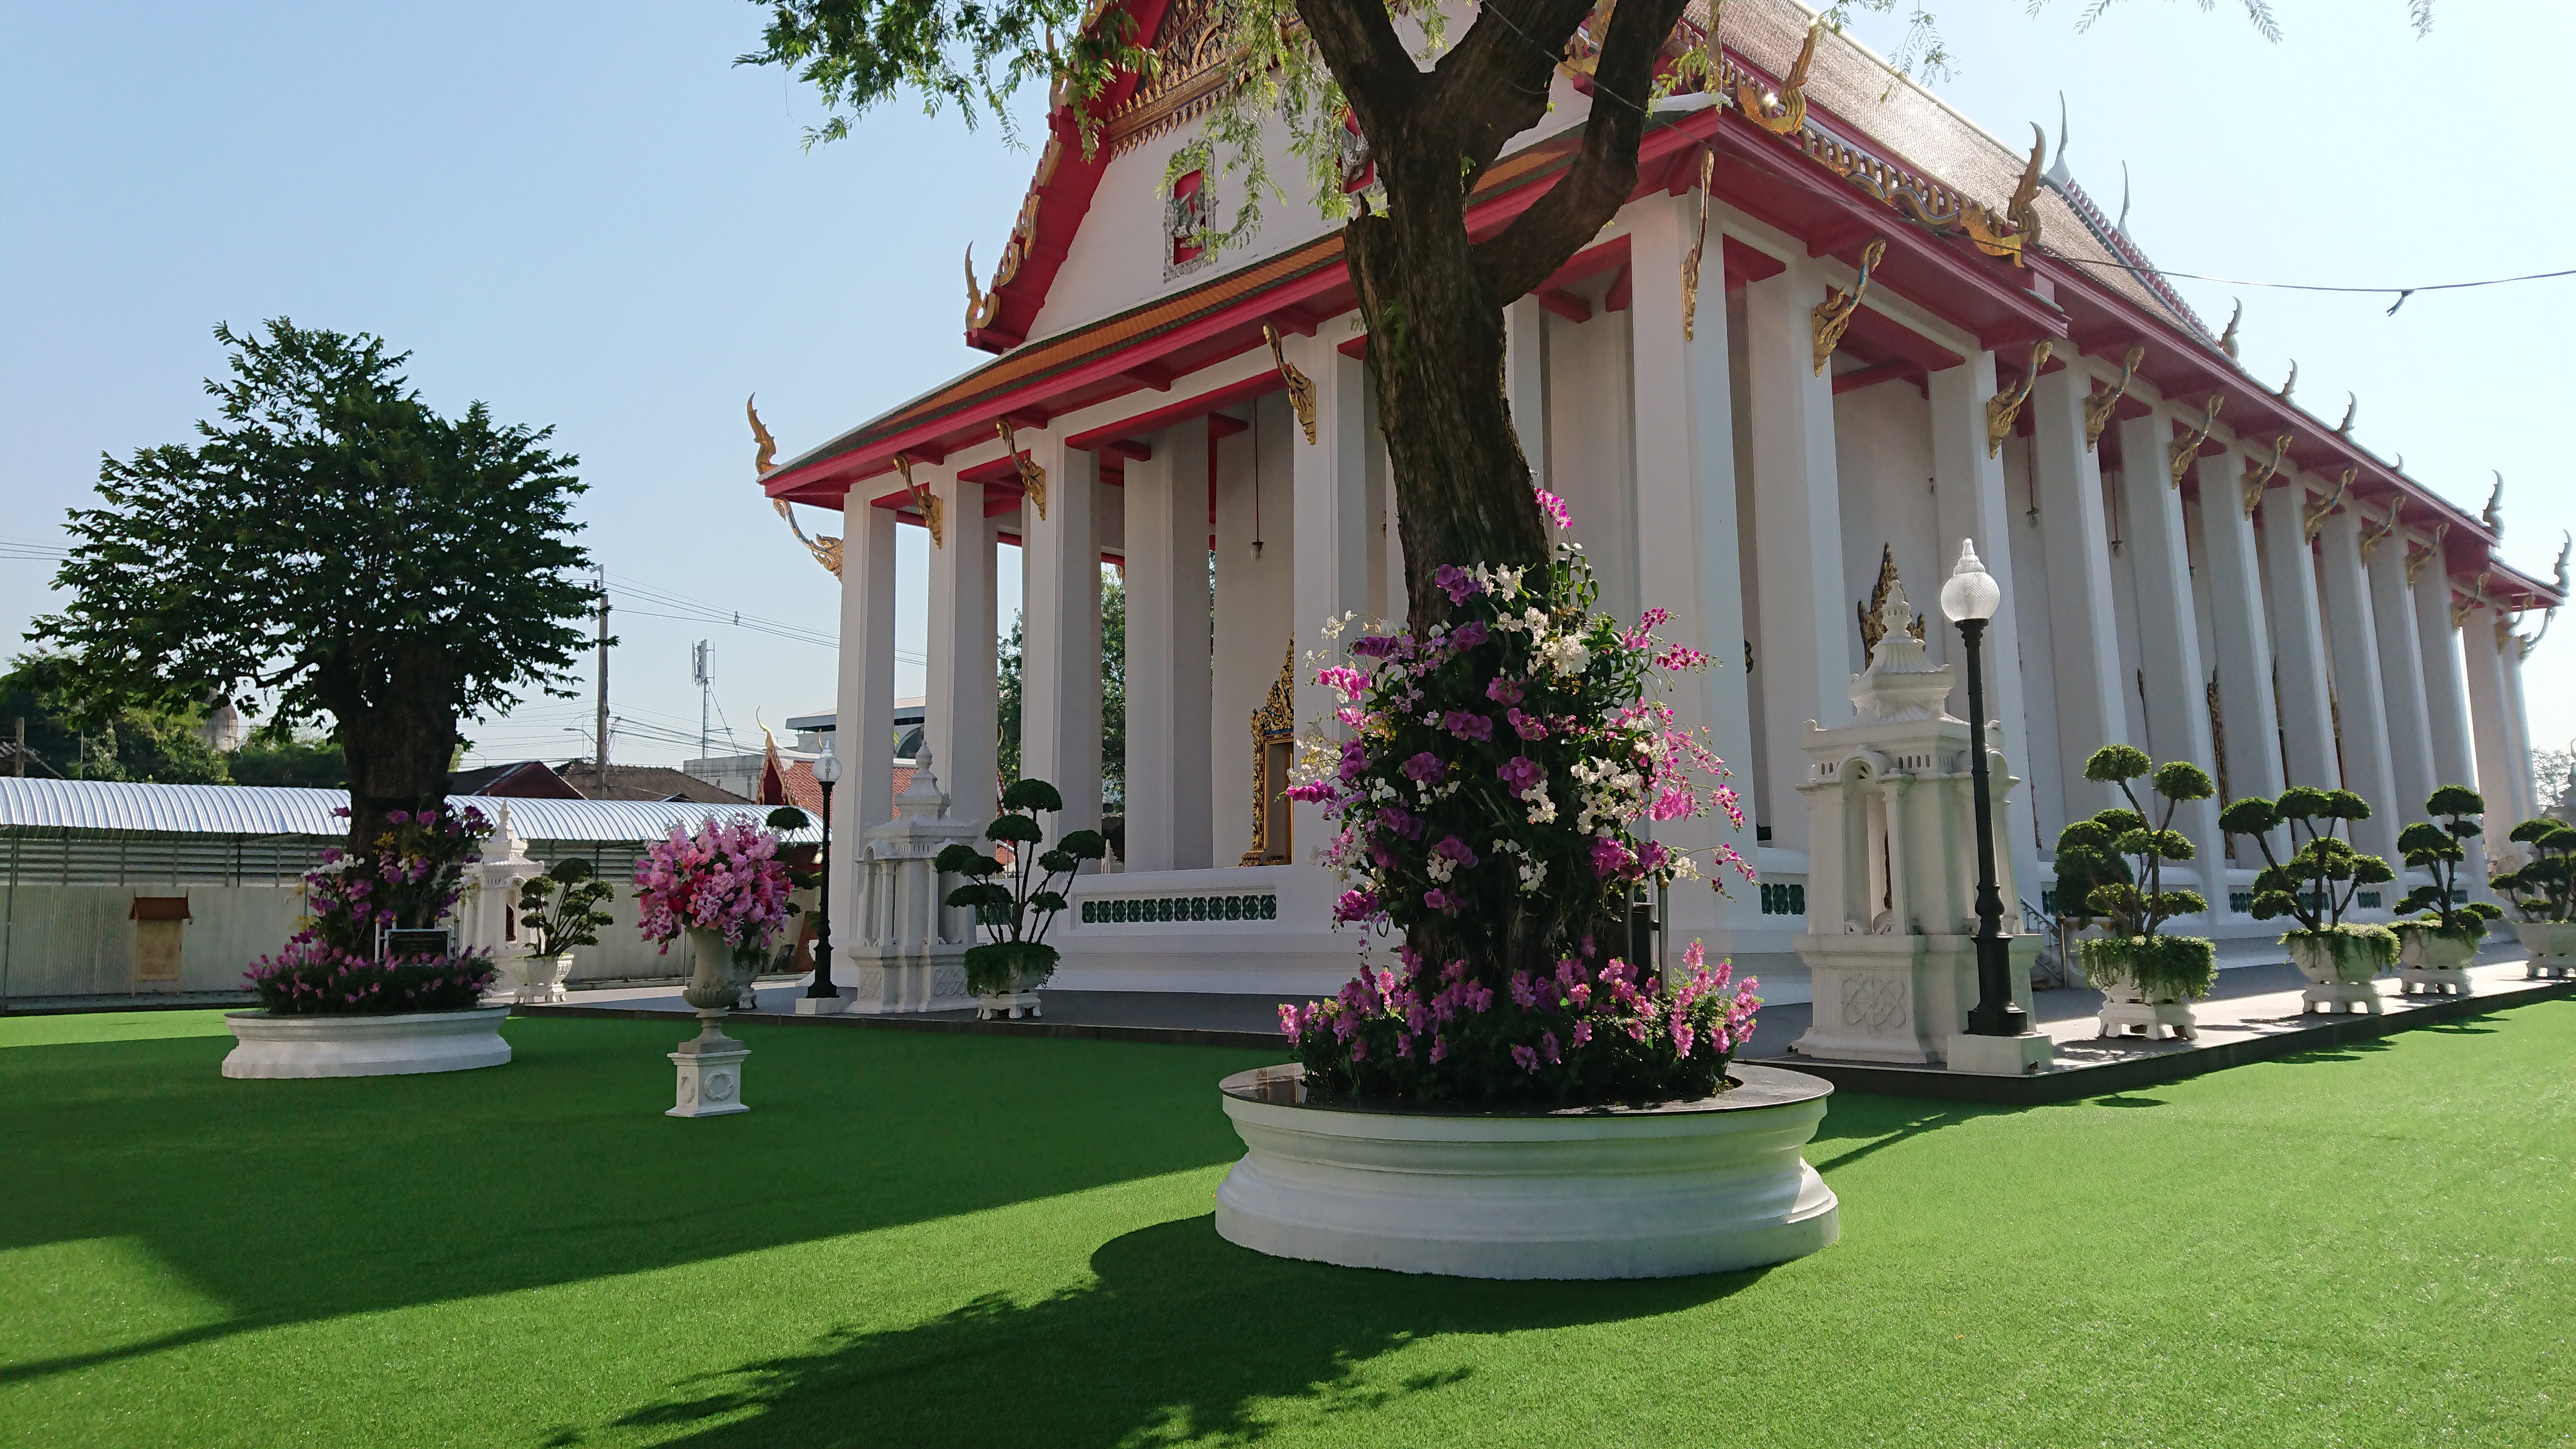
natural, architecture, building, house, tree, grass, plant, facade, home, tourist attraction, estate, temple, lawn, mansion, place of worship, palace, historic house